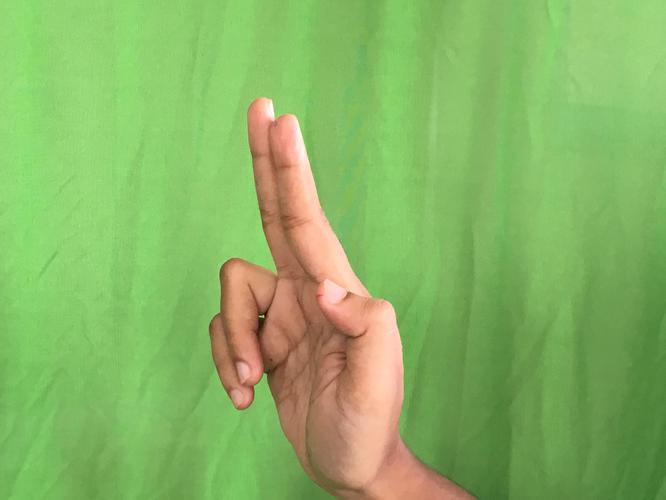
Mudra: Ardhapathaka
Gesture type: single_hand